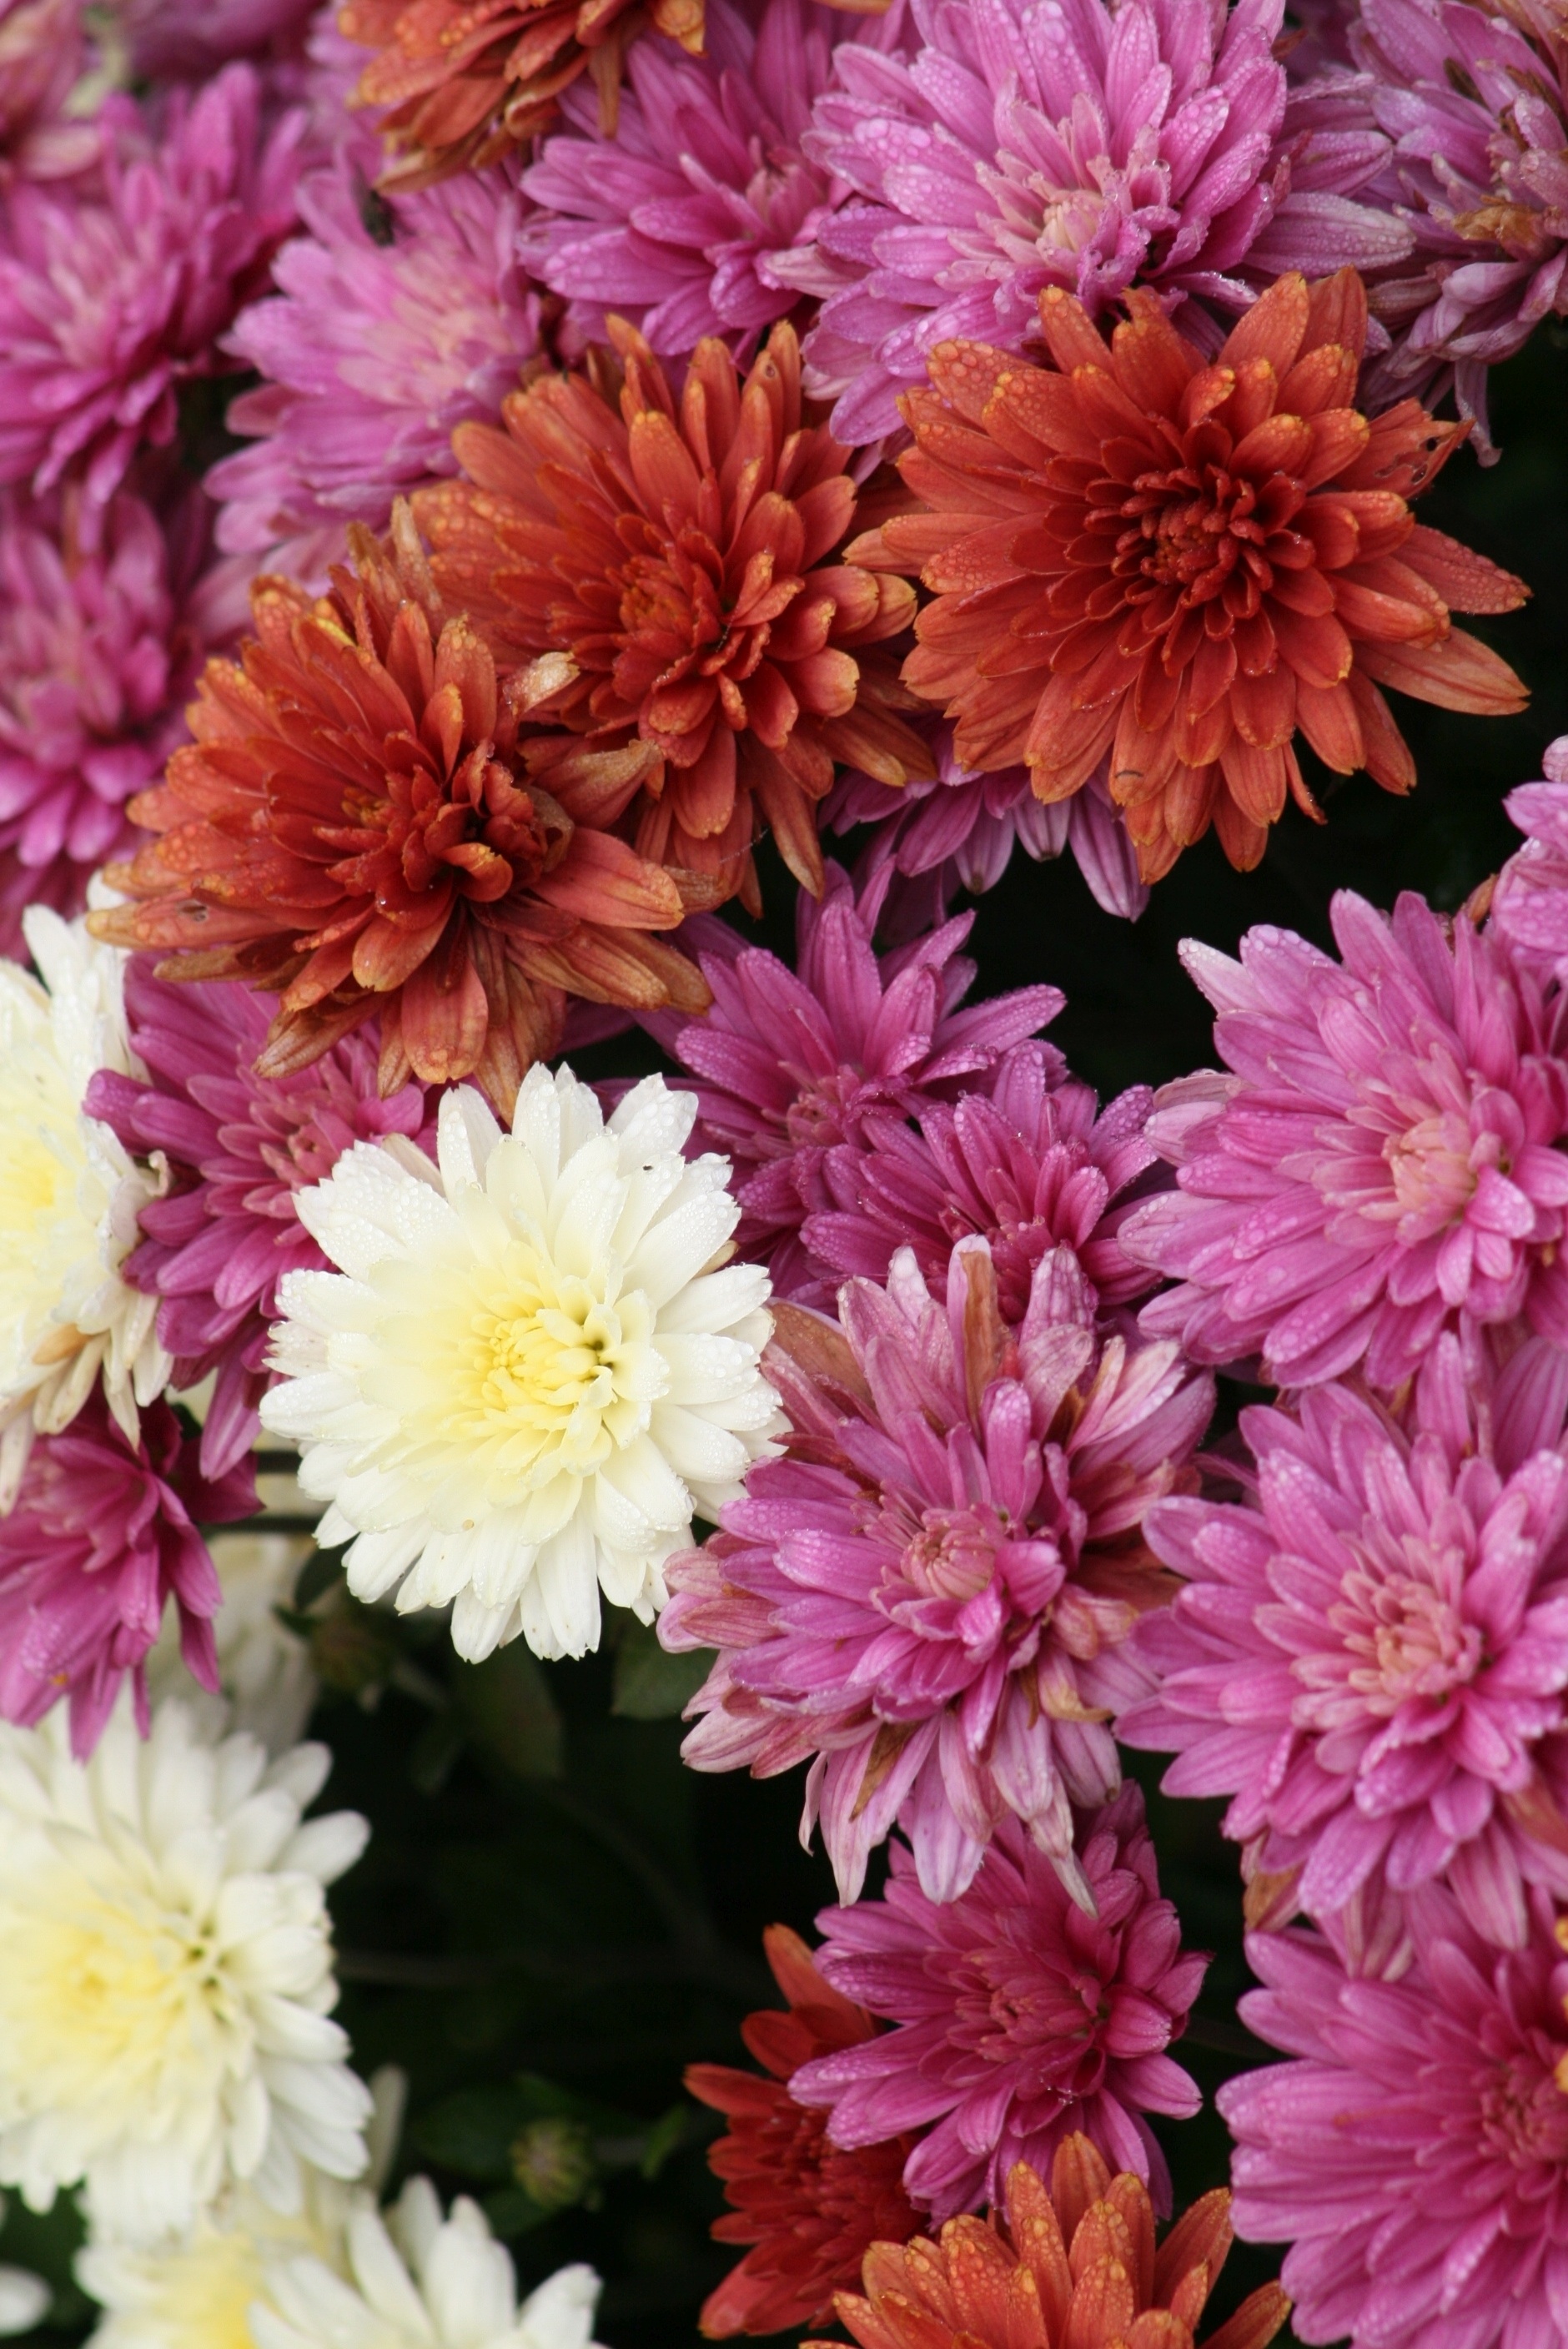
nature, plant, flower, petal, garden, flowers, dahlia, aster, floristry, flowering plant, daisy family, chrysanthemi, annual plant, land plant, chrysanths